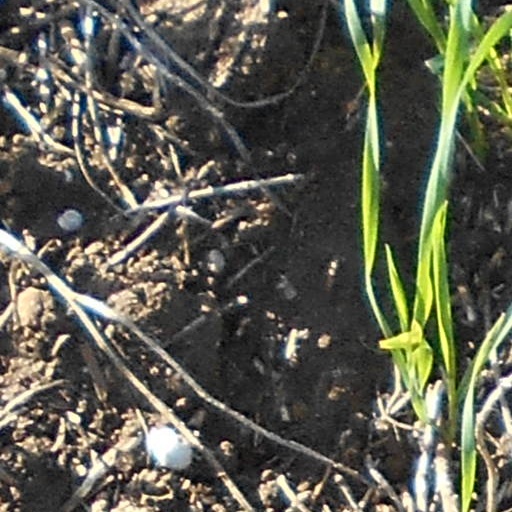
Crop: wheat